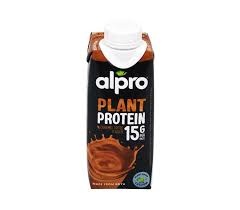
Alpro Soya Drink Caramel Coffee Protein 250ml
Alpro Soya Drink Caramel Coffee Protein 250ml
Brand: Galea Supermarket
Category: Food, Beverages & Tobacco > Beverages > Non-Dairy Milk > Soy Drinks